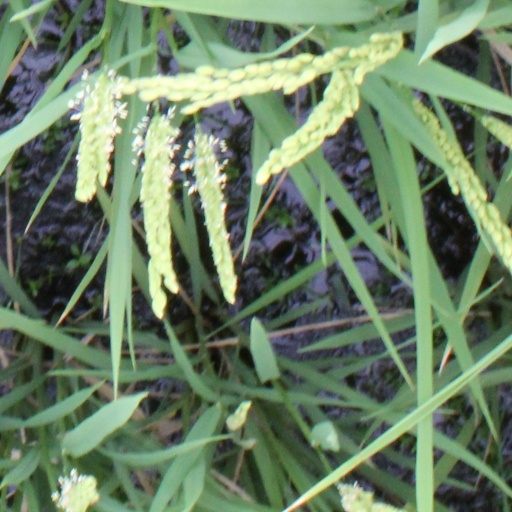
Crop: rice